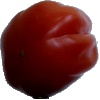
Label: Tomato Heart 1